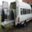
Label: bus